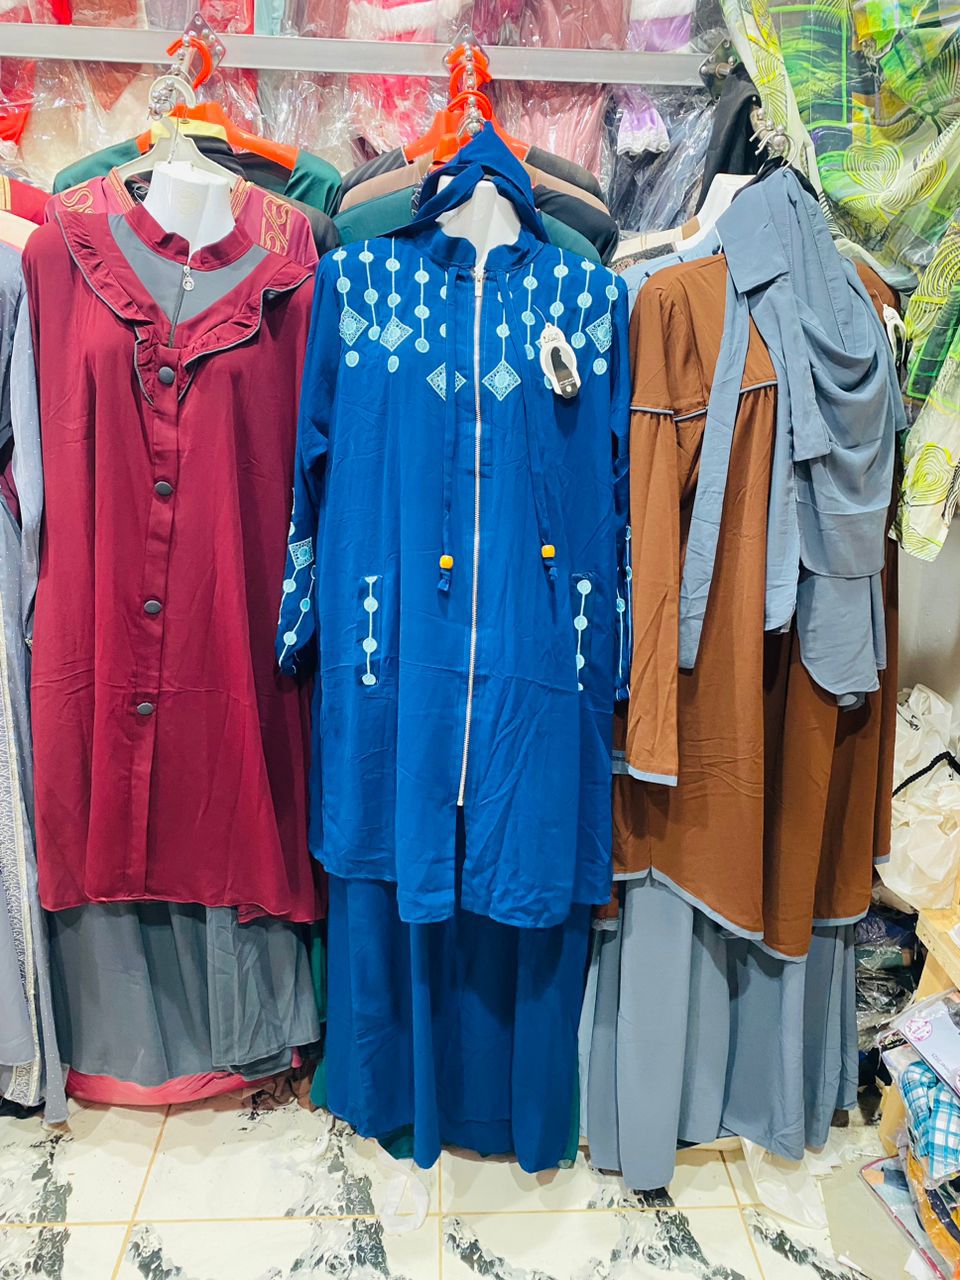
الوصف بالفصحى: محل لبيع الملابس النسائية
الوصف بالعامية السودانية: محل ببيع هدوم نسائية
التصنيف: Local Culture & Objects